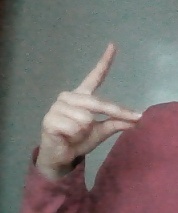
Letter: ta